John Endecott

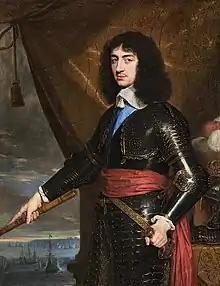
Portrait of Charles II, c. 1653

Endecott's warrant was followed by an order issued by King Charles in March and received by Endecott in May 1661 containing a direct order to apprehend the two fugitives and ship them back to England. Endecott dutifully obeyed, but he appointed two recently arrived Royalists to track them down. Somewhat predictably, their search came up empty, and Whalley and Goffe thus escaped. Biographer Lawrence Mayo suggests Endecott would have appointed different men for the search had he been serious about catching them.